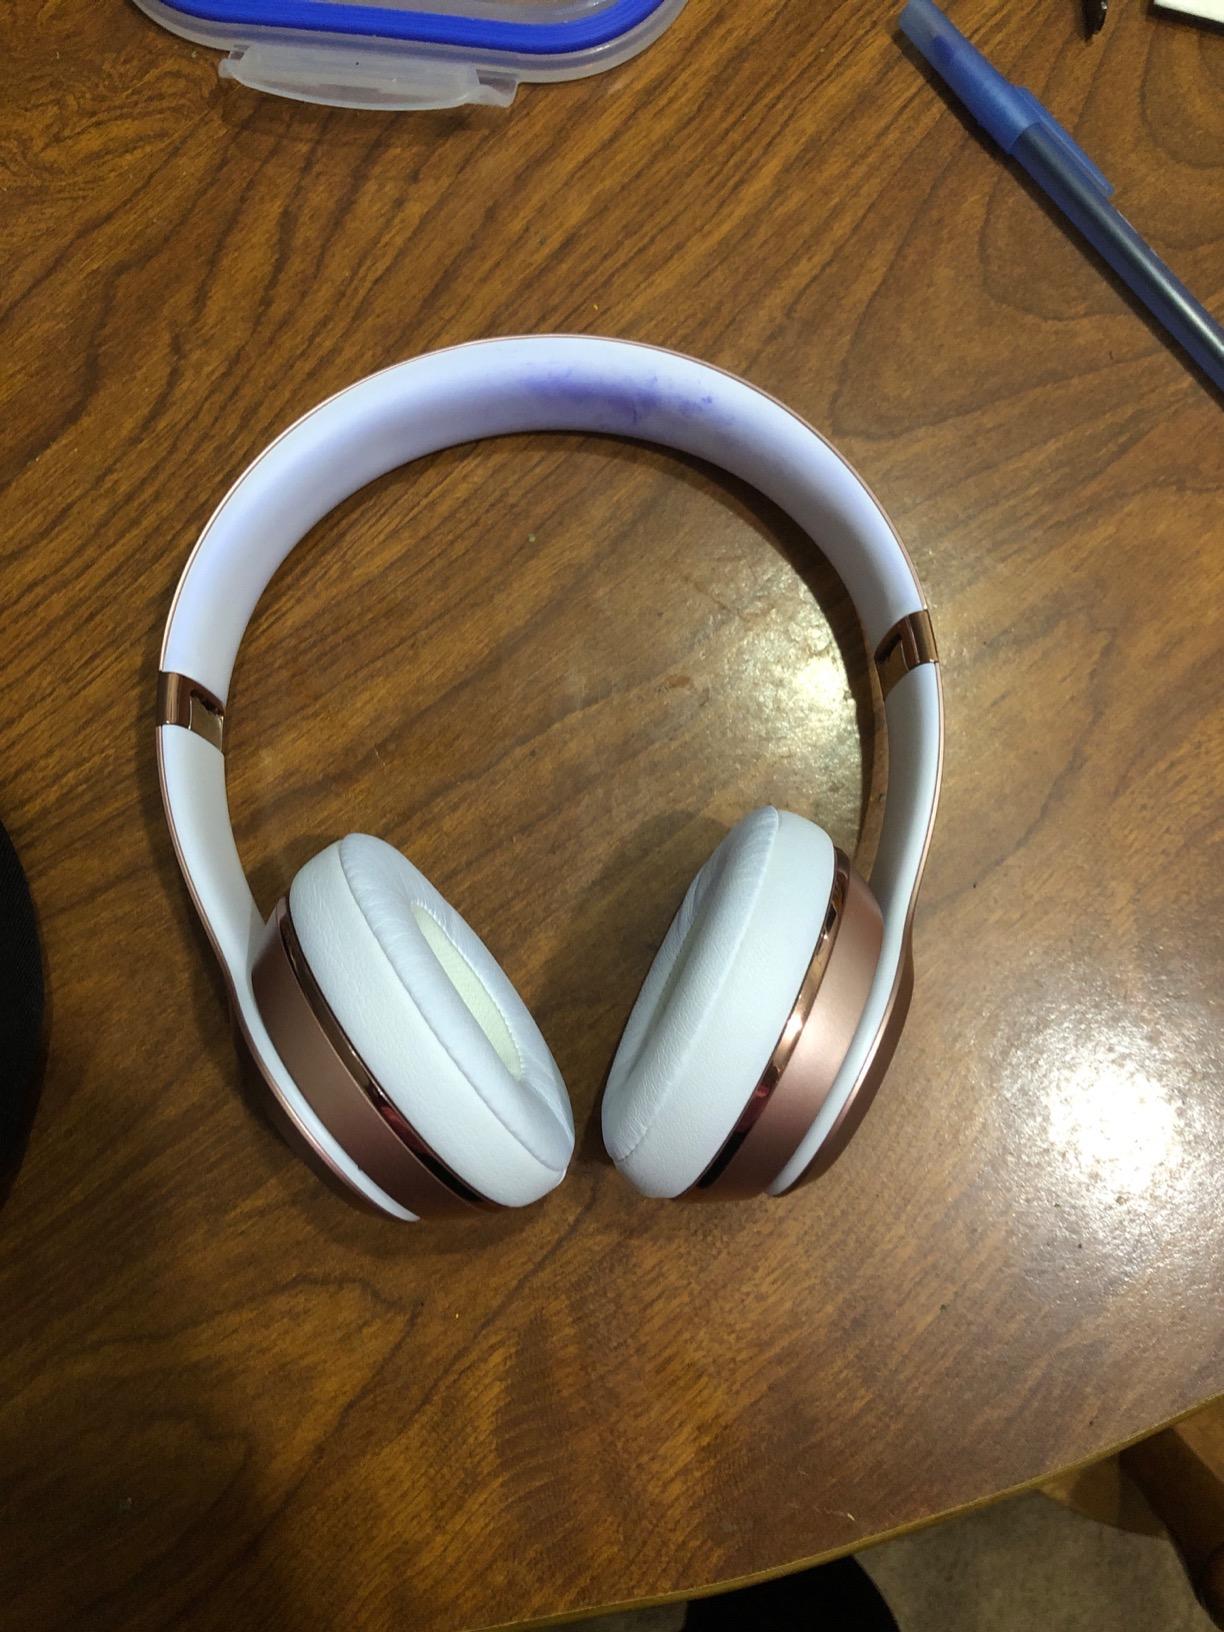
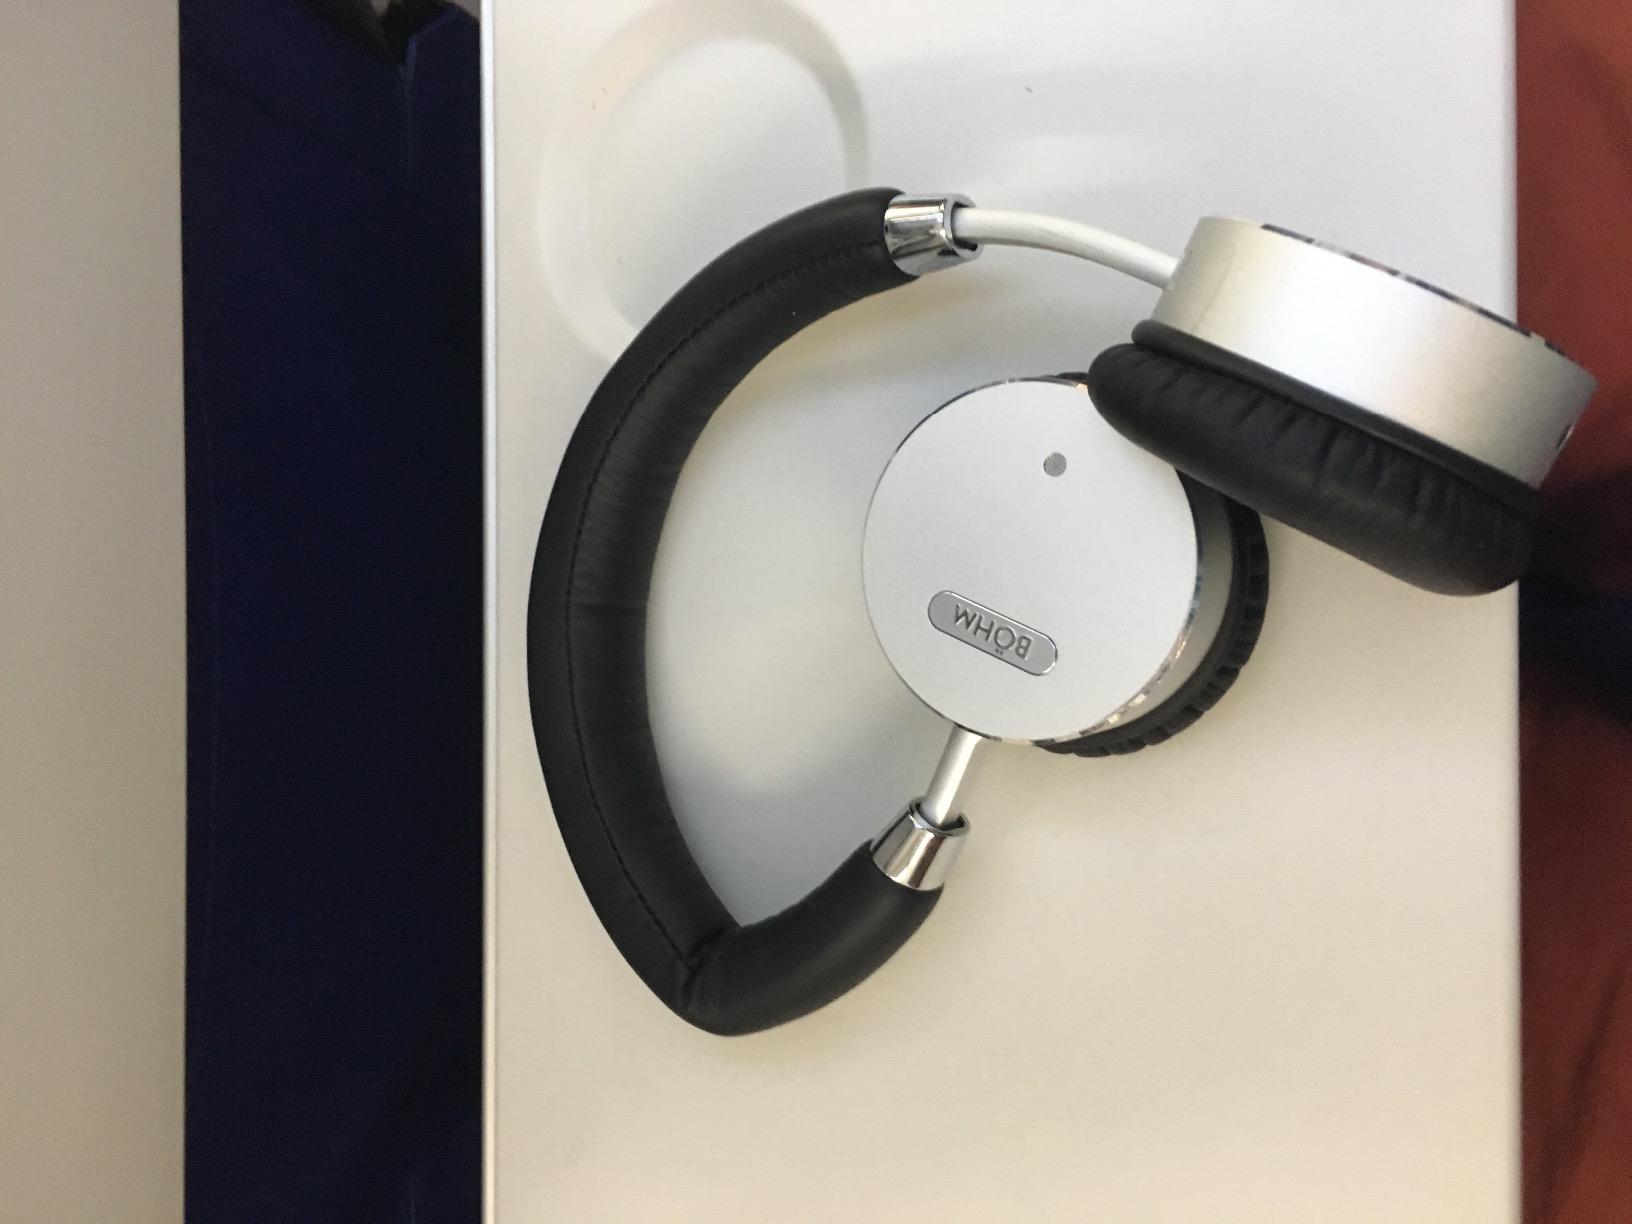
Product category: headphones
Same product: no